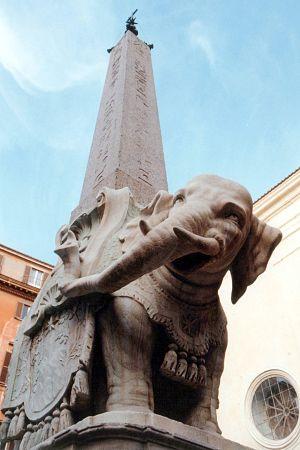
Rêve causé par le vol d'une abeille autour d'une grenade, une seconde avant l'éveil est une huile sur bois peinte par Salvador Dalí en 1944.